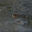
Label: otter